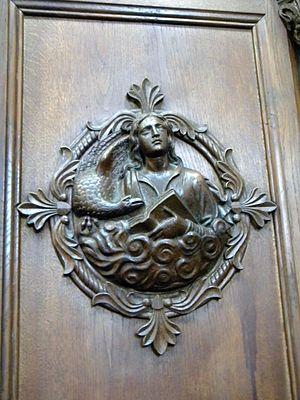
Sculpture en bois sur la chaire à prêcher, Saint-Jean Evangéliste
L'église de Saint-Julien de Jonzy est une église paroissiale construite au cours de la deuxième moitié du XIIᵉ siècle, modifiée en 1861 et au cours des années suivantes. Elle est classée monument historique pour son clocher et son portail. Elle fait partie des églises romanes du Brionnais, construites sous l'influence de Cluny, en Saône-et-Loire, région Bourgogne-Franche-Comté.